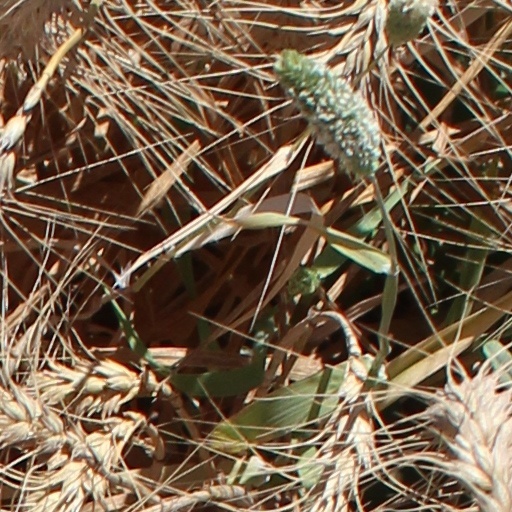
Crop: wheat